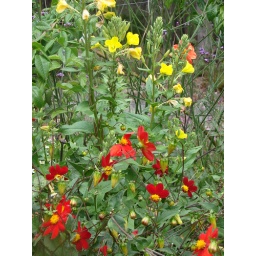
flowers in red and yellow